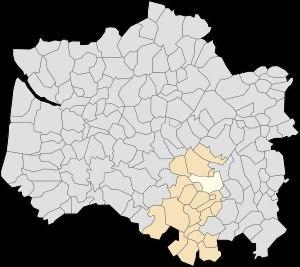
Huby-Saint-Leu est une commune française située dans le département du Pas-de-Calais en région Hauts-de-France.